LIC Building

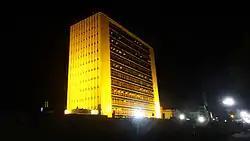
The LIC building at night

Along with the Chennai Central Railway Station and the Anna Flyover, LIC Building is one of the most prominent landmarks in the city that is often featured in movies and other pop culture in the region.